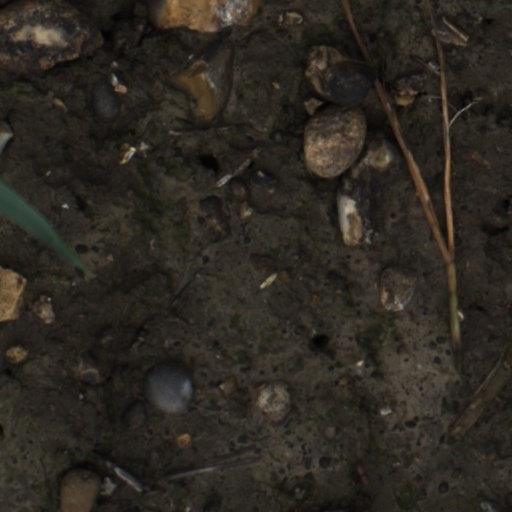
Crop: wheat